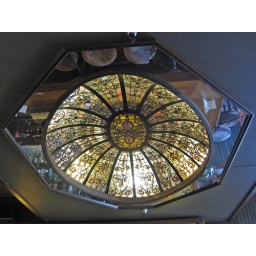
Tiffany glass dome above lobby bar